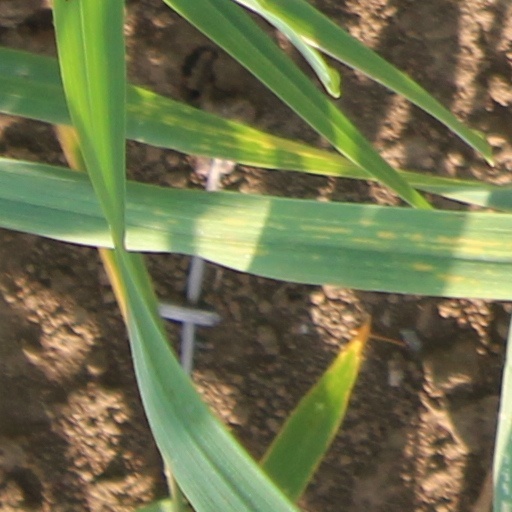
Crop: wheat